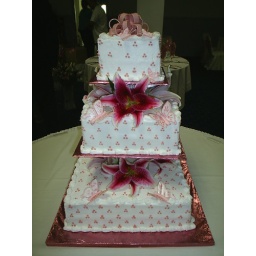
this is covered in buttercream and gumpast butterflies and bow. The flowers are real lillies